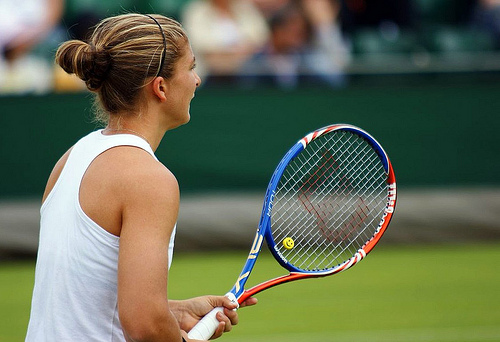
question: テニスラケットを持っている人は全部で何人見えますか
answer: 1人

question: テニスラケットを持っている女性は何人見えますか
answer: 1人

question: テニスラケットを持っている女性はどんな髪型をしていますか
answer: ツインテール

question: テニスラケットはどこにありますか
answer: ツインテールの髪形をした女性が両手で握っている

question: テニスラケットは何本見えますか
answer: 1本

question: テニスラケットを持っている女性が着ているウエアの色は何色ですか
answer: 白色

question: 女性が握っているテニスラケットの柄は何色ですか
answer: 白色

question: テニスラケットを持っている女性はどんなスポーツをしていますか
answer: テニス